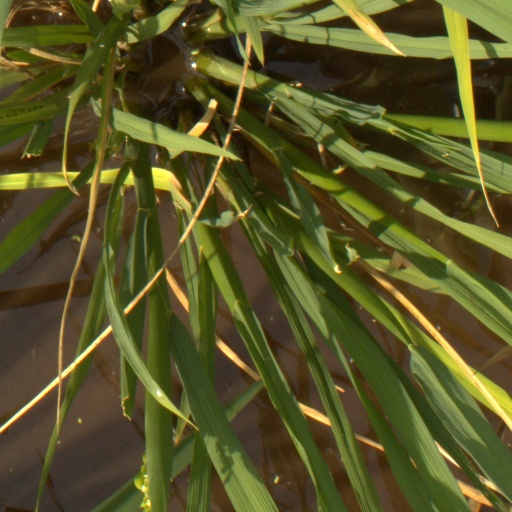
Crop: rice